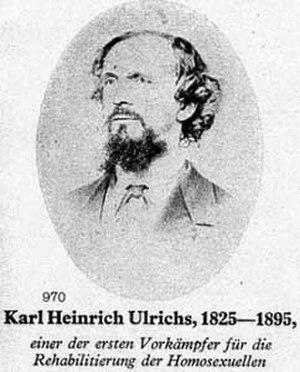
Karl-Heinrich Ulrichs est un juriste et journaliste allemand, considéré aujourd'hui comme un pionnier de la sexologie et un précurseur du militantisme homosexuel et des mouvements d'émancipation LGBT qui émergent en Europe au milieu du XIXᵉ siècle.